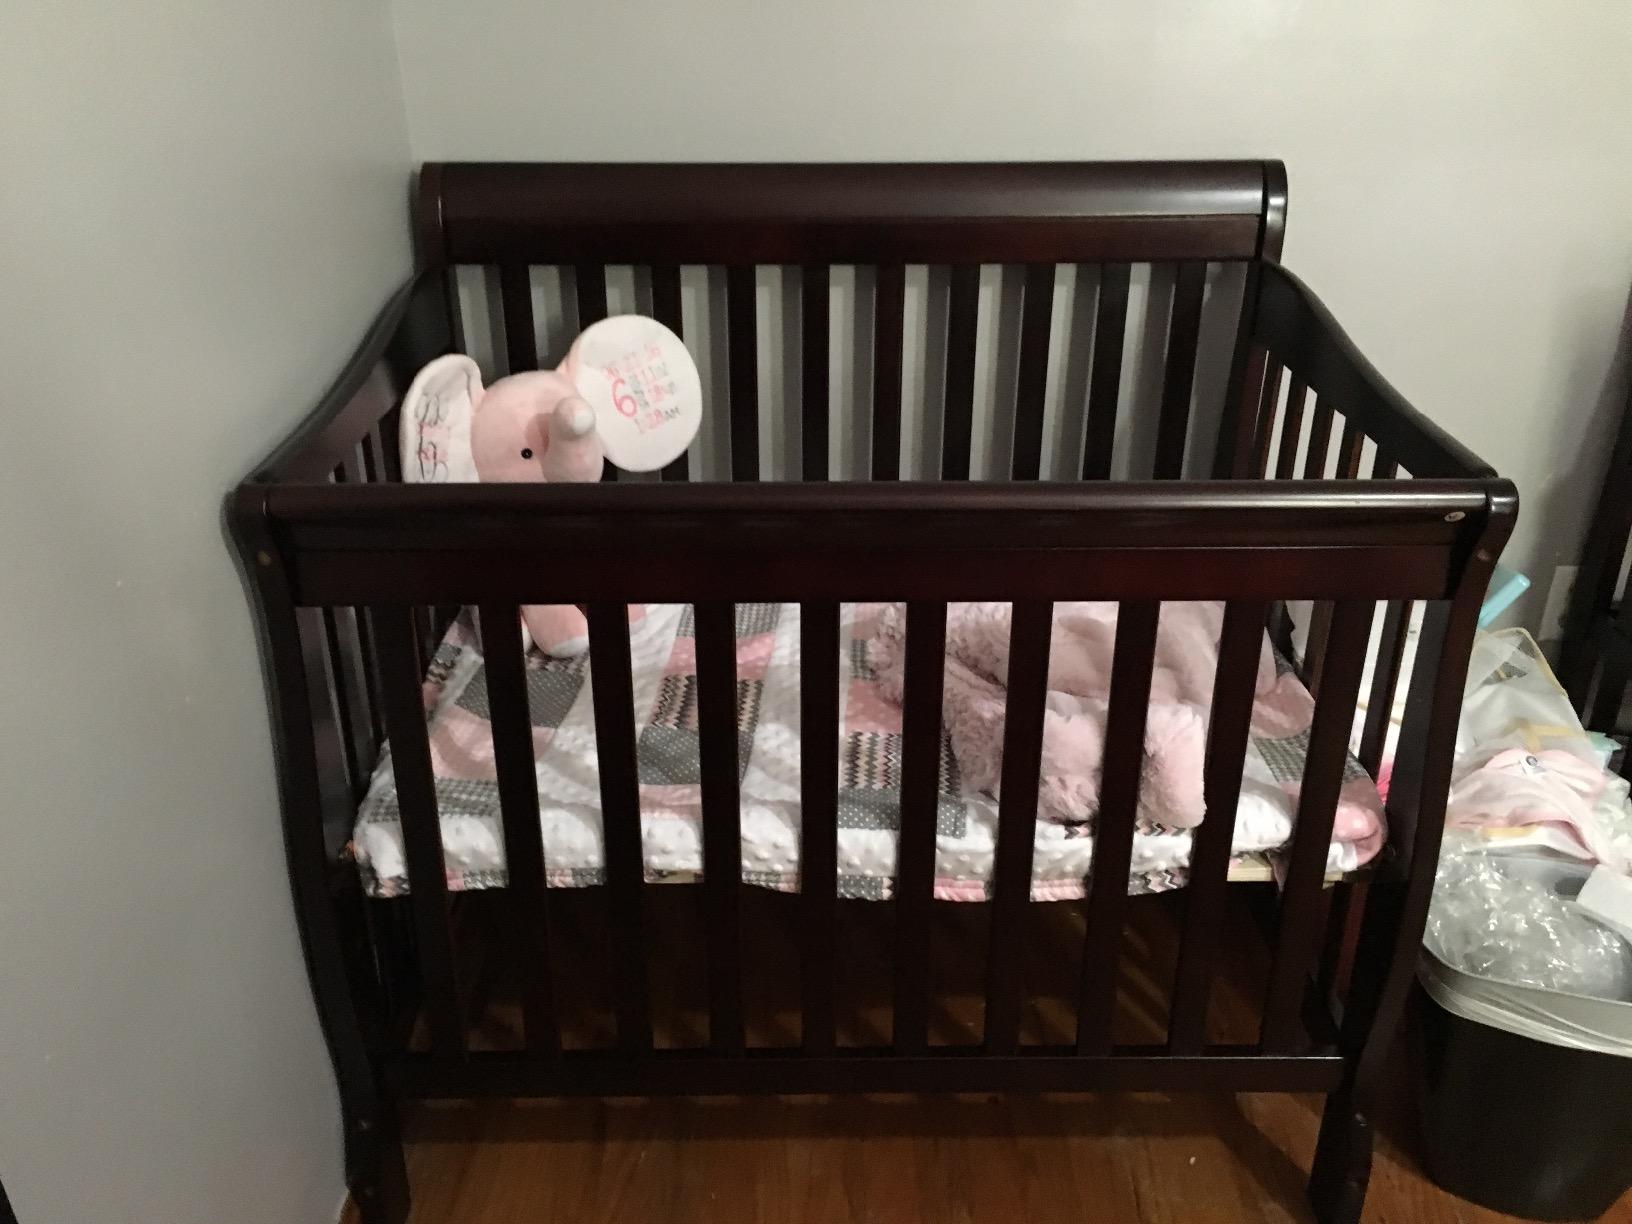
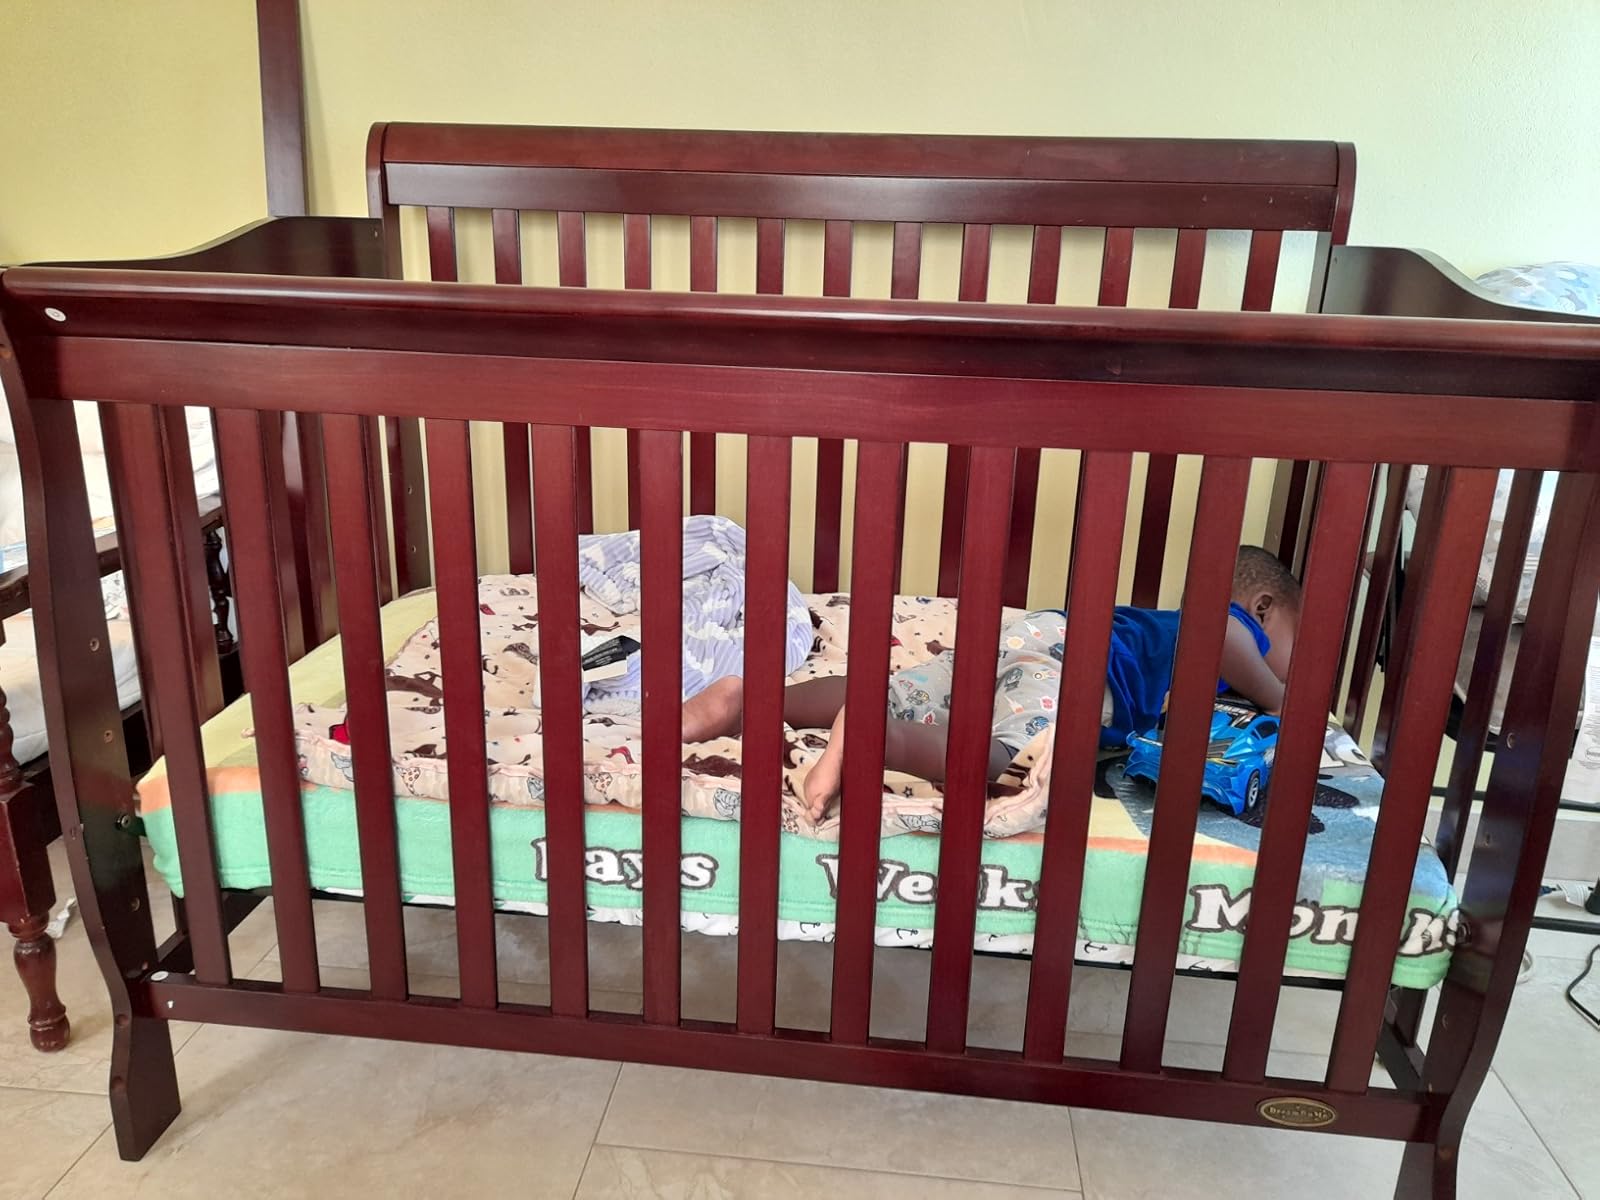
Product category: products_crib
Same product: yes